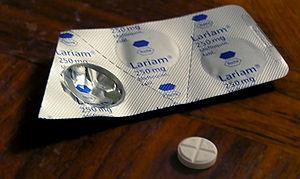
La méfloquine est un antipaludéen schizonticide sanguin, administré par voie orale.